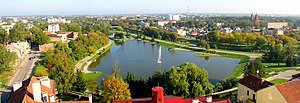
Panevėžys
Panevėžys er en by i det nordøstlige Litauen med et indbyggertal på 98.258, hvilket gør den til landets femtestørste. Byen er hovedstad i Panevėžys apskritis.